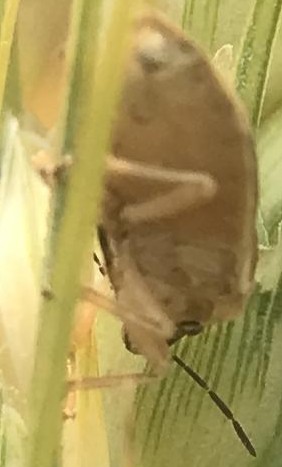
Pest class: occasional_pest